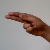
The image shows a hand gesture representing the letter 'H' in Indian Sign Language.